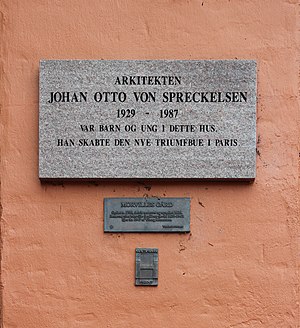
Johan Otto von Spreckelsen
Spreckelsens barndomshjem Morvilles Gård i Viborg.
Navneplade på Morvilles Gård i Viborg omhandlende den danske arkitekt Johan Otto von Spreckelsen.
Johan Otto von Spreckelsen var en dansk arkitekt, der var hovedmanden bag Menneskehedens Triumfbue eller La Grande Arche i bydelen La Défense i Paris.